Enrico Thovez

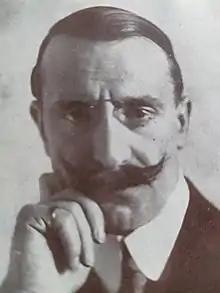

Enrico Thovez (10 November 1869 – 16 February 1925) was an Italian artist-polymath best known for his contributions as a poet and literary critic.